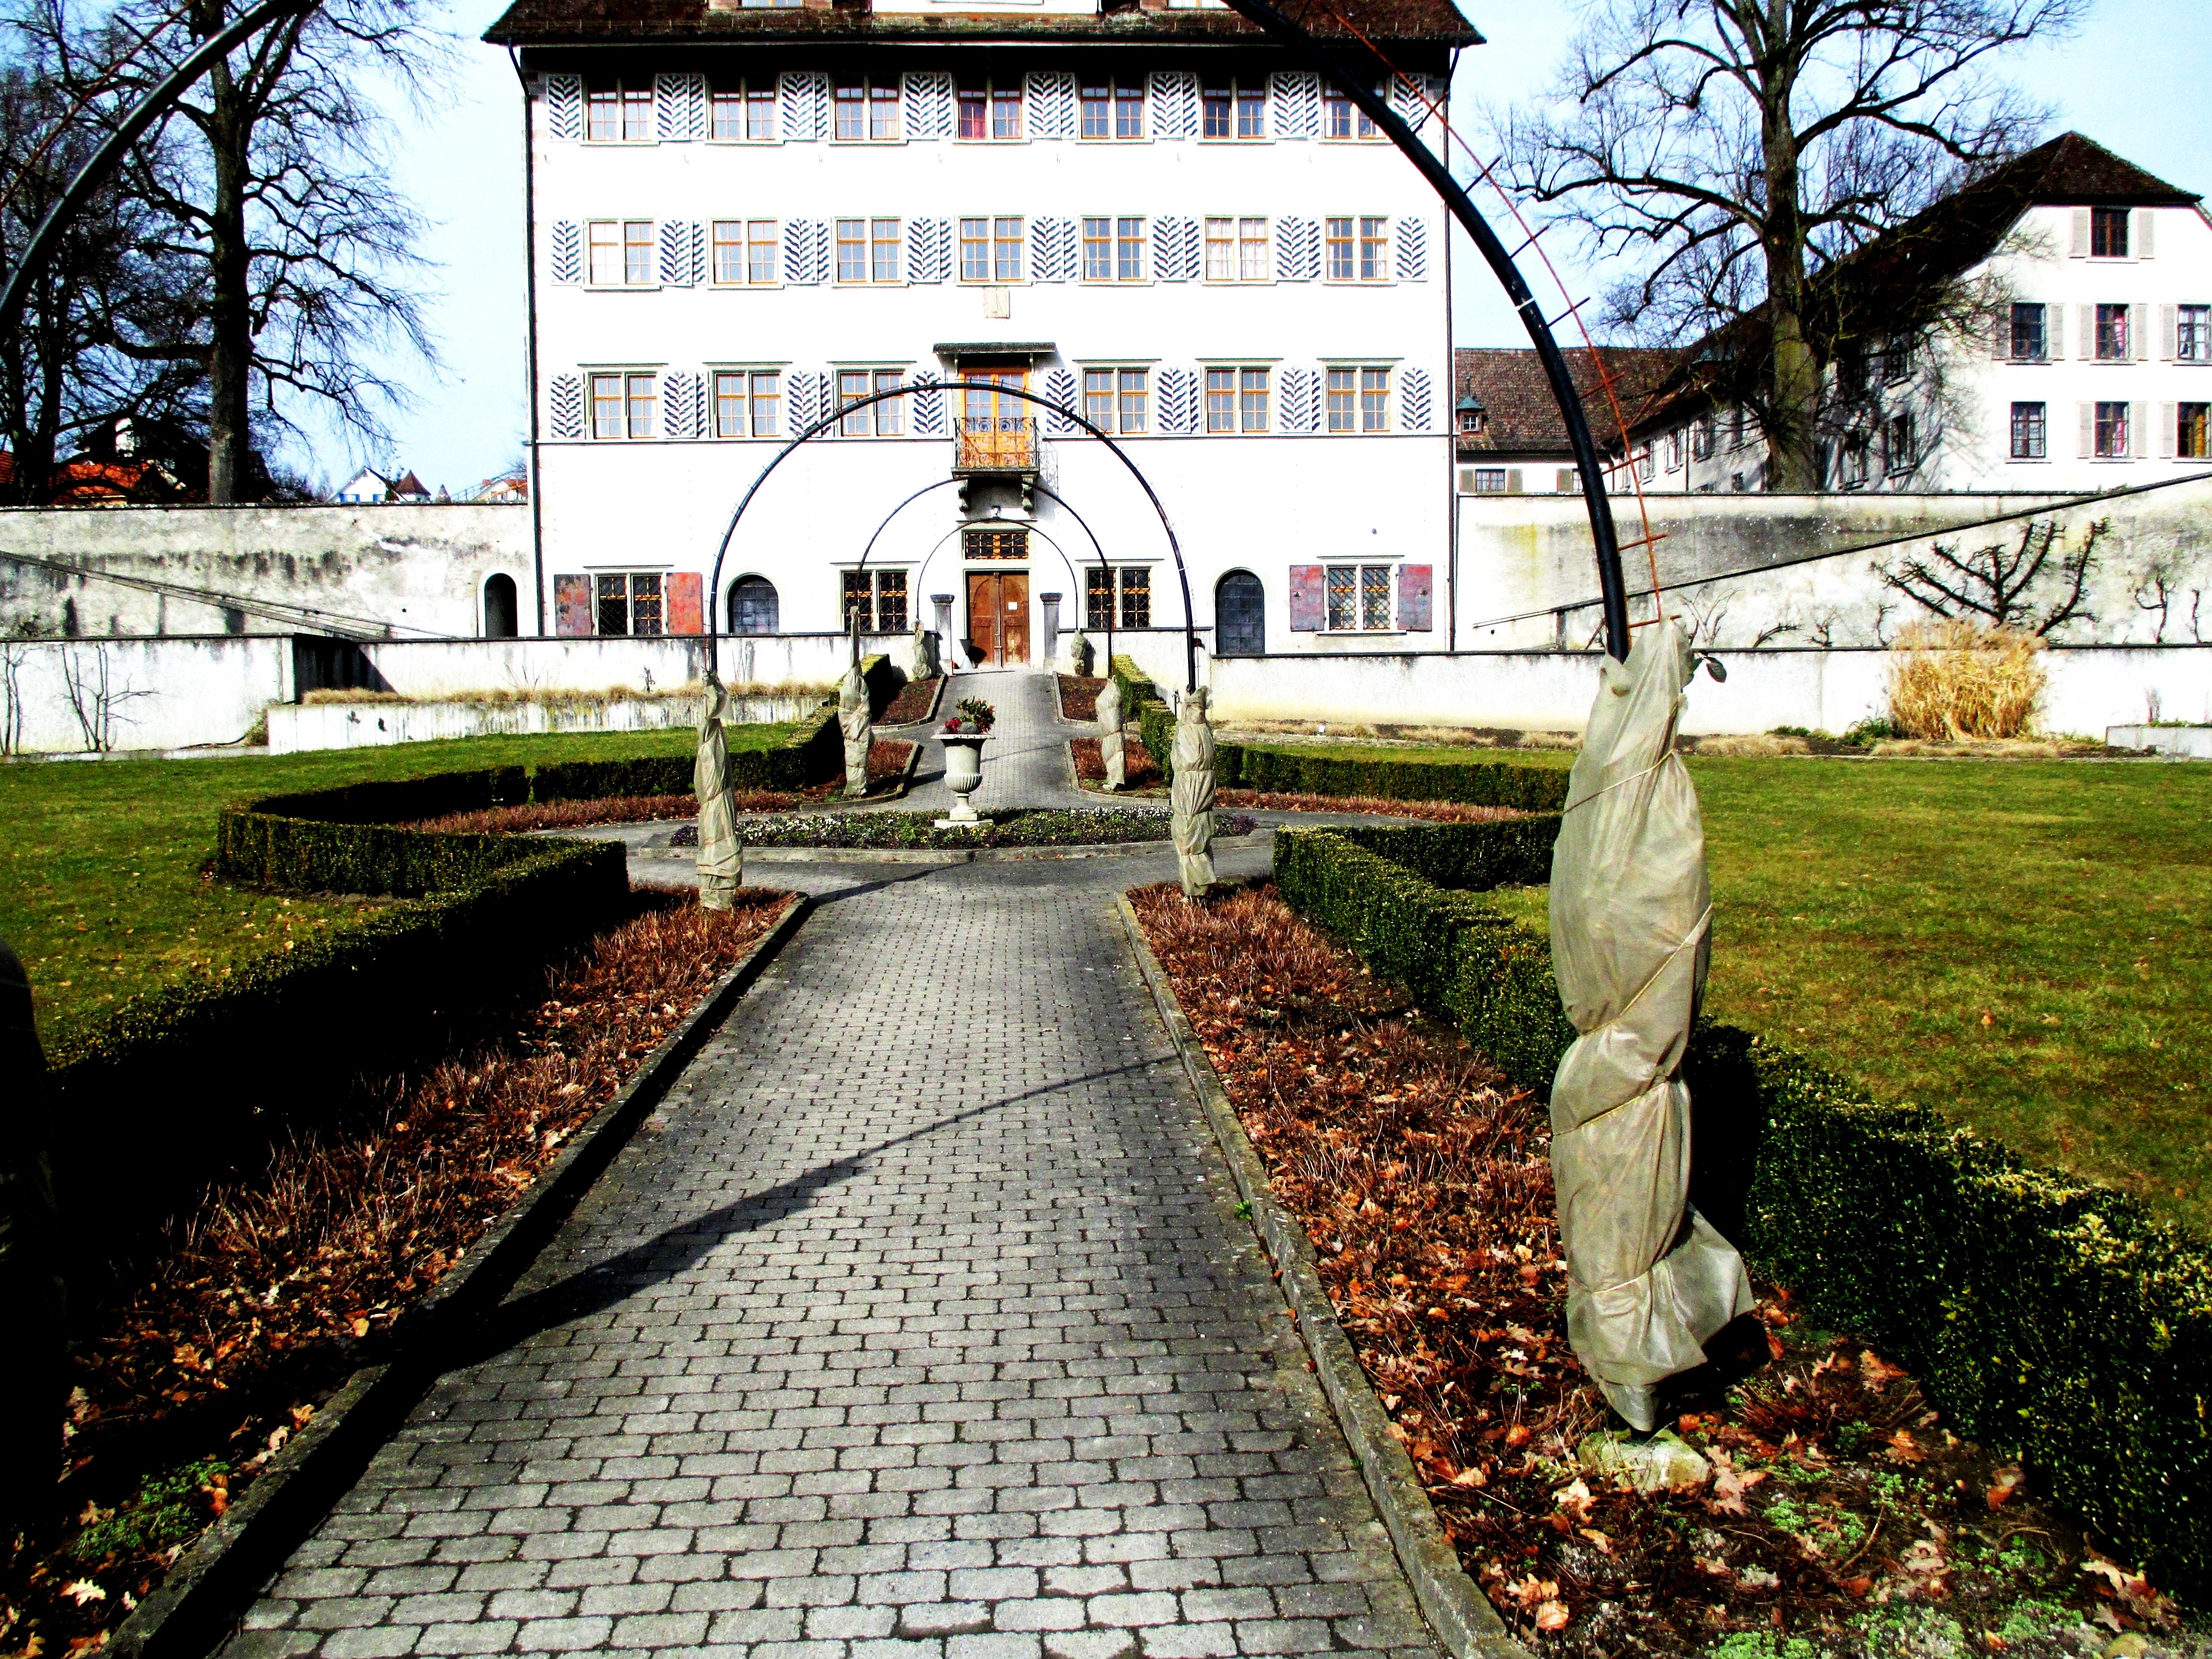
walkway, idyllic, castle, garden, waterway, memorial, shrine, switzerland, castle park, thurgau, hauptwil, planzenboegen